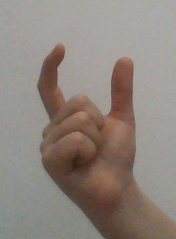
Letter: nun